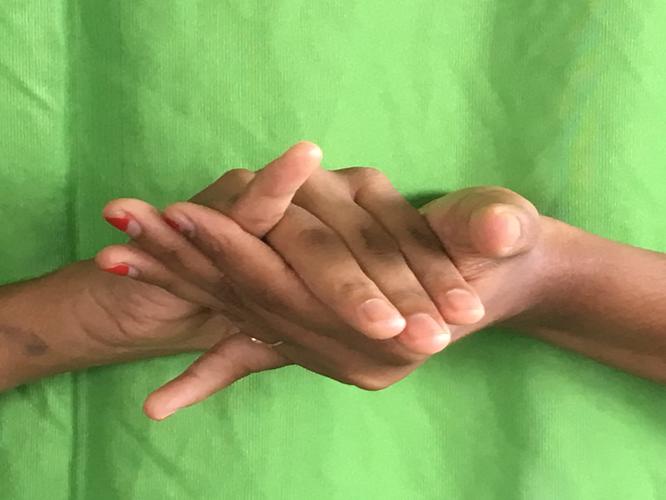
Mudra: Kurma
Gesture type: double_hand